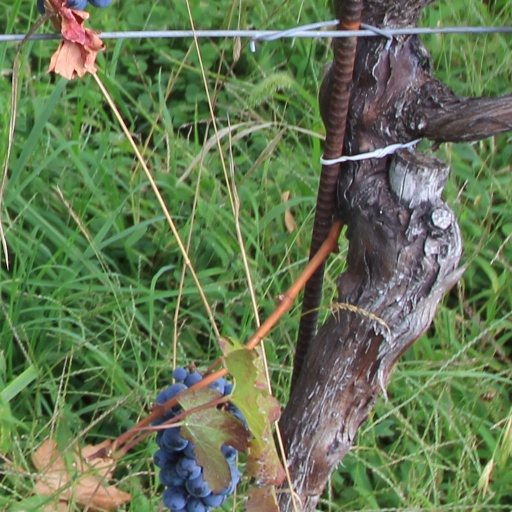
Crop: grape